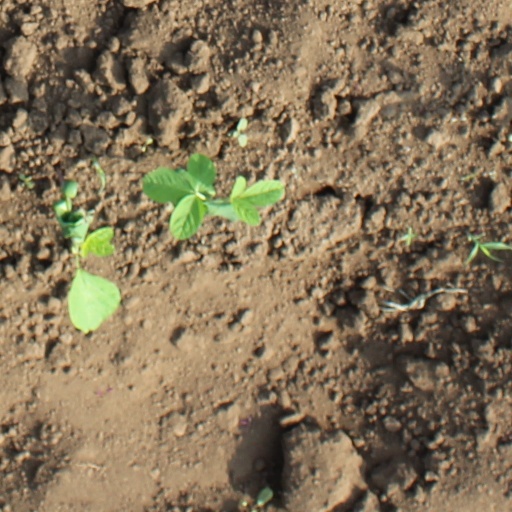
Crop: soybean